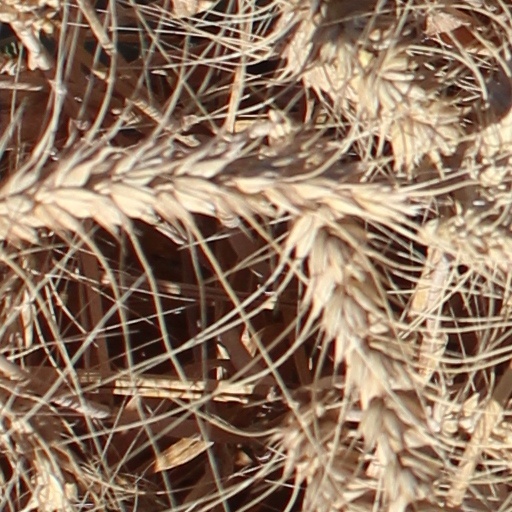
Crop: wheat